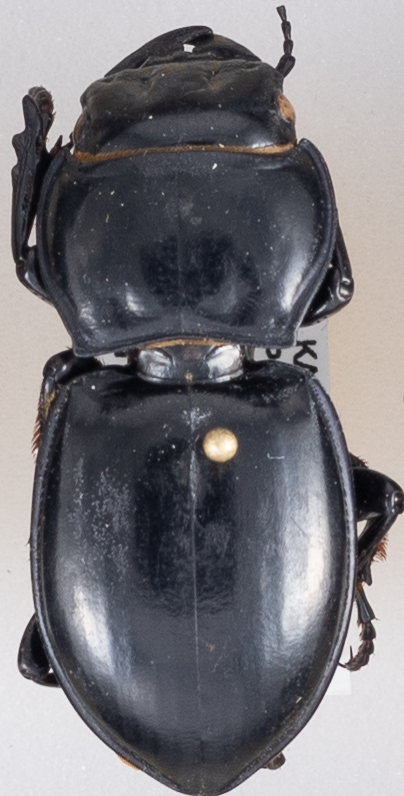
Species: Pasimachus californicus
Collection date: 2015-08-17
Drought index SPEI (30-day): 0.318
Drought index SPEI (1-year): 0.454
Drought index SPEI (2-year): -0.27